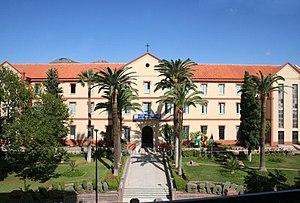
Gerónimo Cuervo González était un architecte espagnol auteur d'un certain nombre de travaux dans la ville de Malaga, parmi lesquels le Théâtre Cervantès, l'hôpital Galvez, l'église San Pablo, l'abbaye de Santa Ana, le collège Saint Stanislas Kostka et de nombreux immeubles résidentiels, parmi lesquels ceux situés sur la Plaza de Spinola et le Plaza del Obispo à présent disparu.